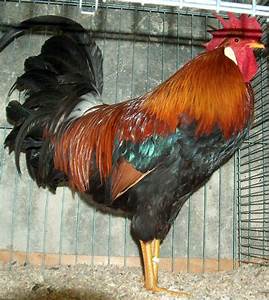
Label: gallina